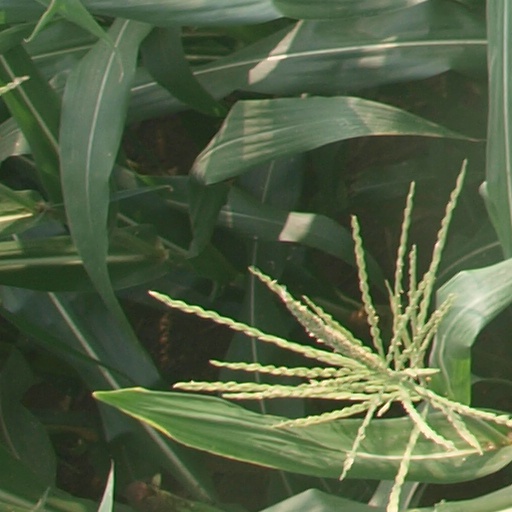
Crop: maize; corn